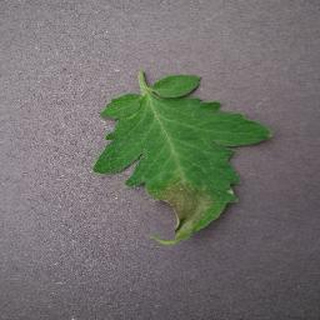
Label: tomato_late_blight